Benjamin Franklin Parkway

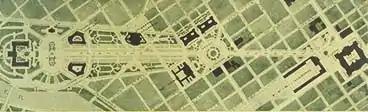
Benjamin Franklin Parkway from the top of the steps of the Philadelphia Museum of Art

Benjamin Franklin Parkway, commonly abbreviated to Ben Franklin Parkway and colloquially called the Parkway, is a boulevard that runs through the cultural heart of Philadelphia, the nation's sixth-largest city as of 2020.